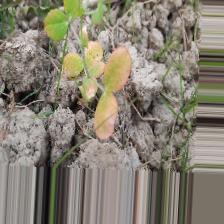
Label: Lentil Rust